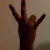
The image shows a hand gesture representing the number 7 in Indian Sign Language.